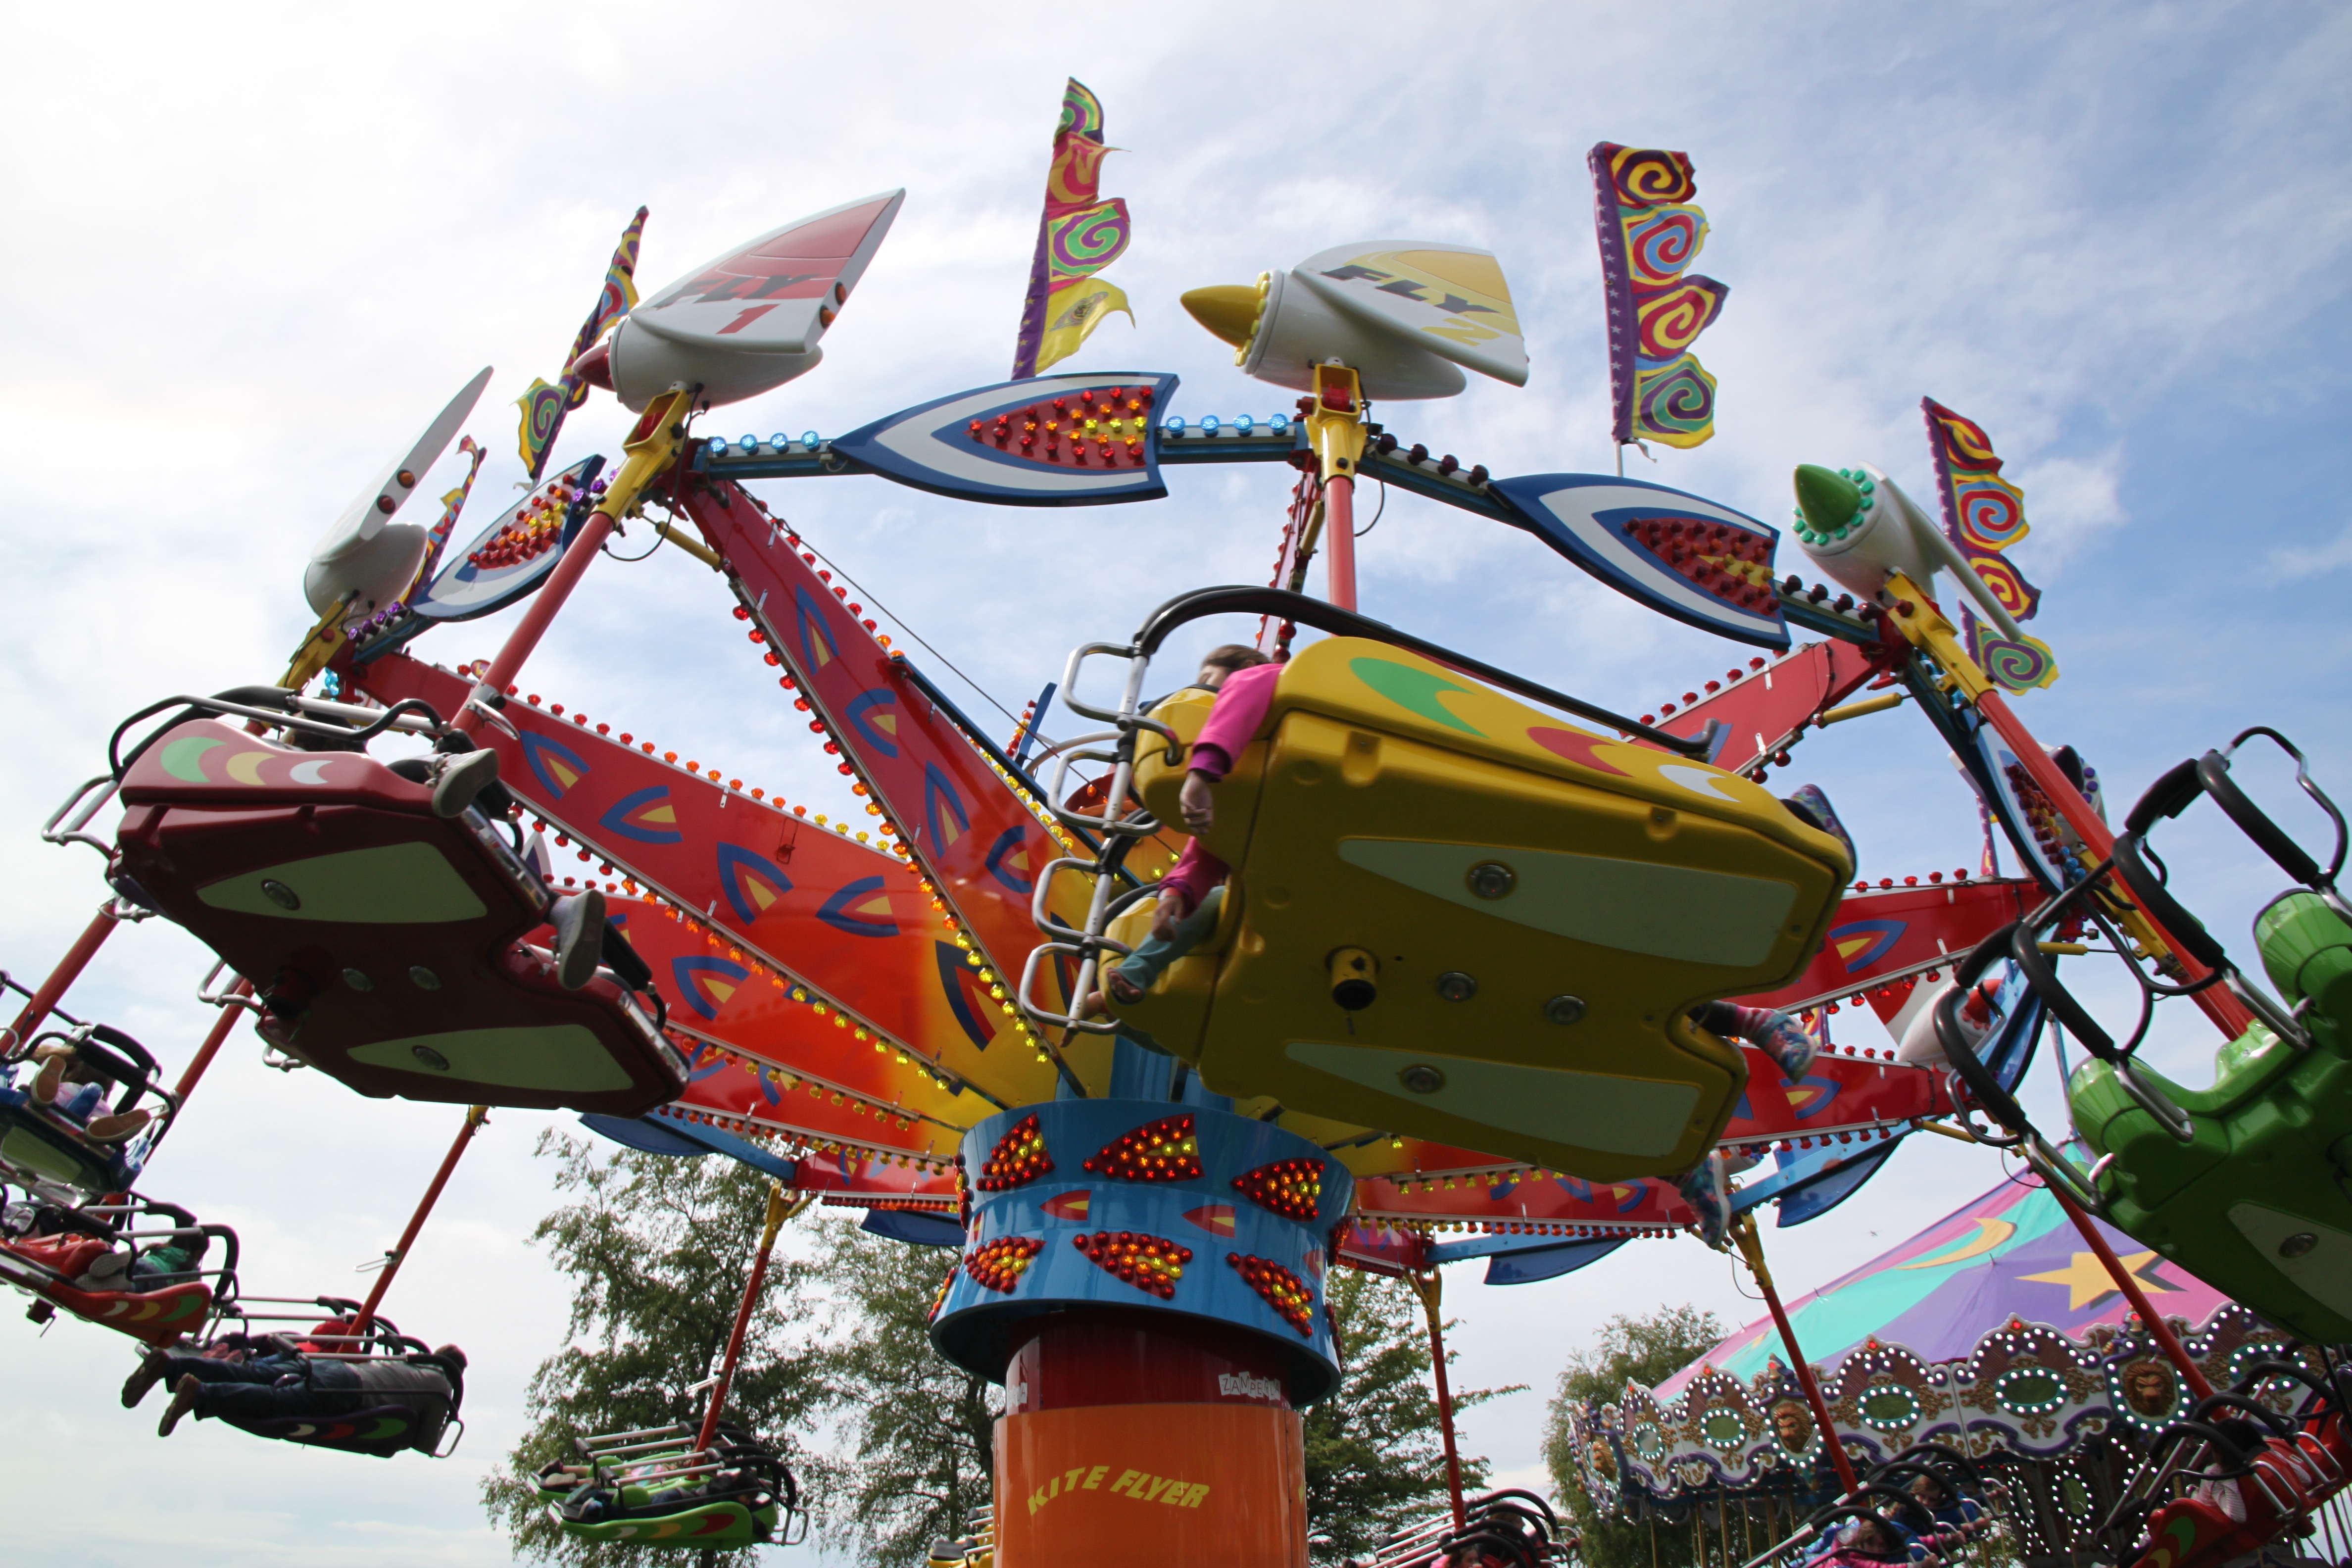
recreation, amusement park, park, carousel, roller coaster, water park, fair, amusement ride, outdoor recreation, nonbuilding structure